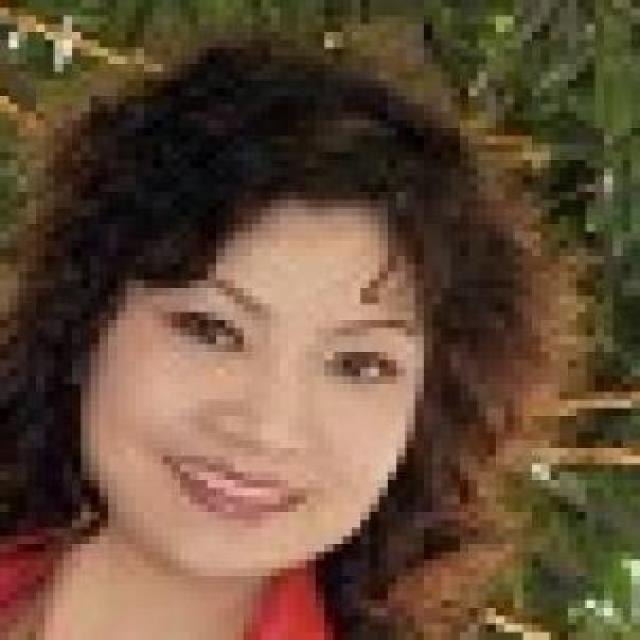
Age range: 45-64